Hotel Victoria (Toronto)

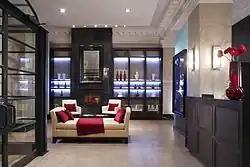
Hotel Victoria lobby (2011)

In 1997, Hotel Victoria was purchased by the Silver Hotel Group. In 2011, the lobby and guestrooms of the hotel were completely renovated. The original marble pillars and crown moulding were preserved.